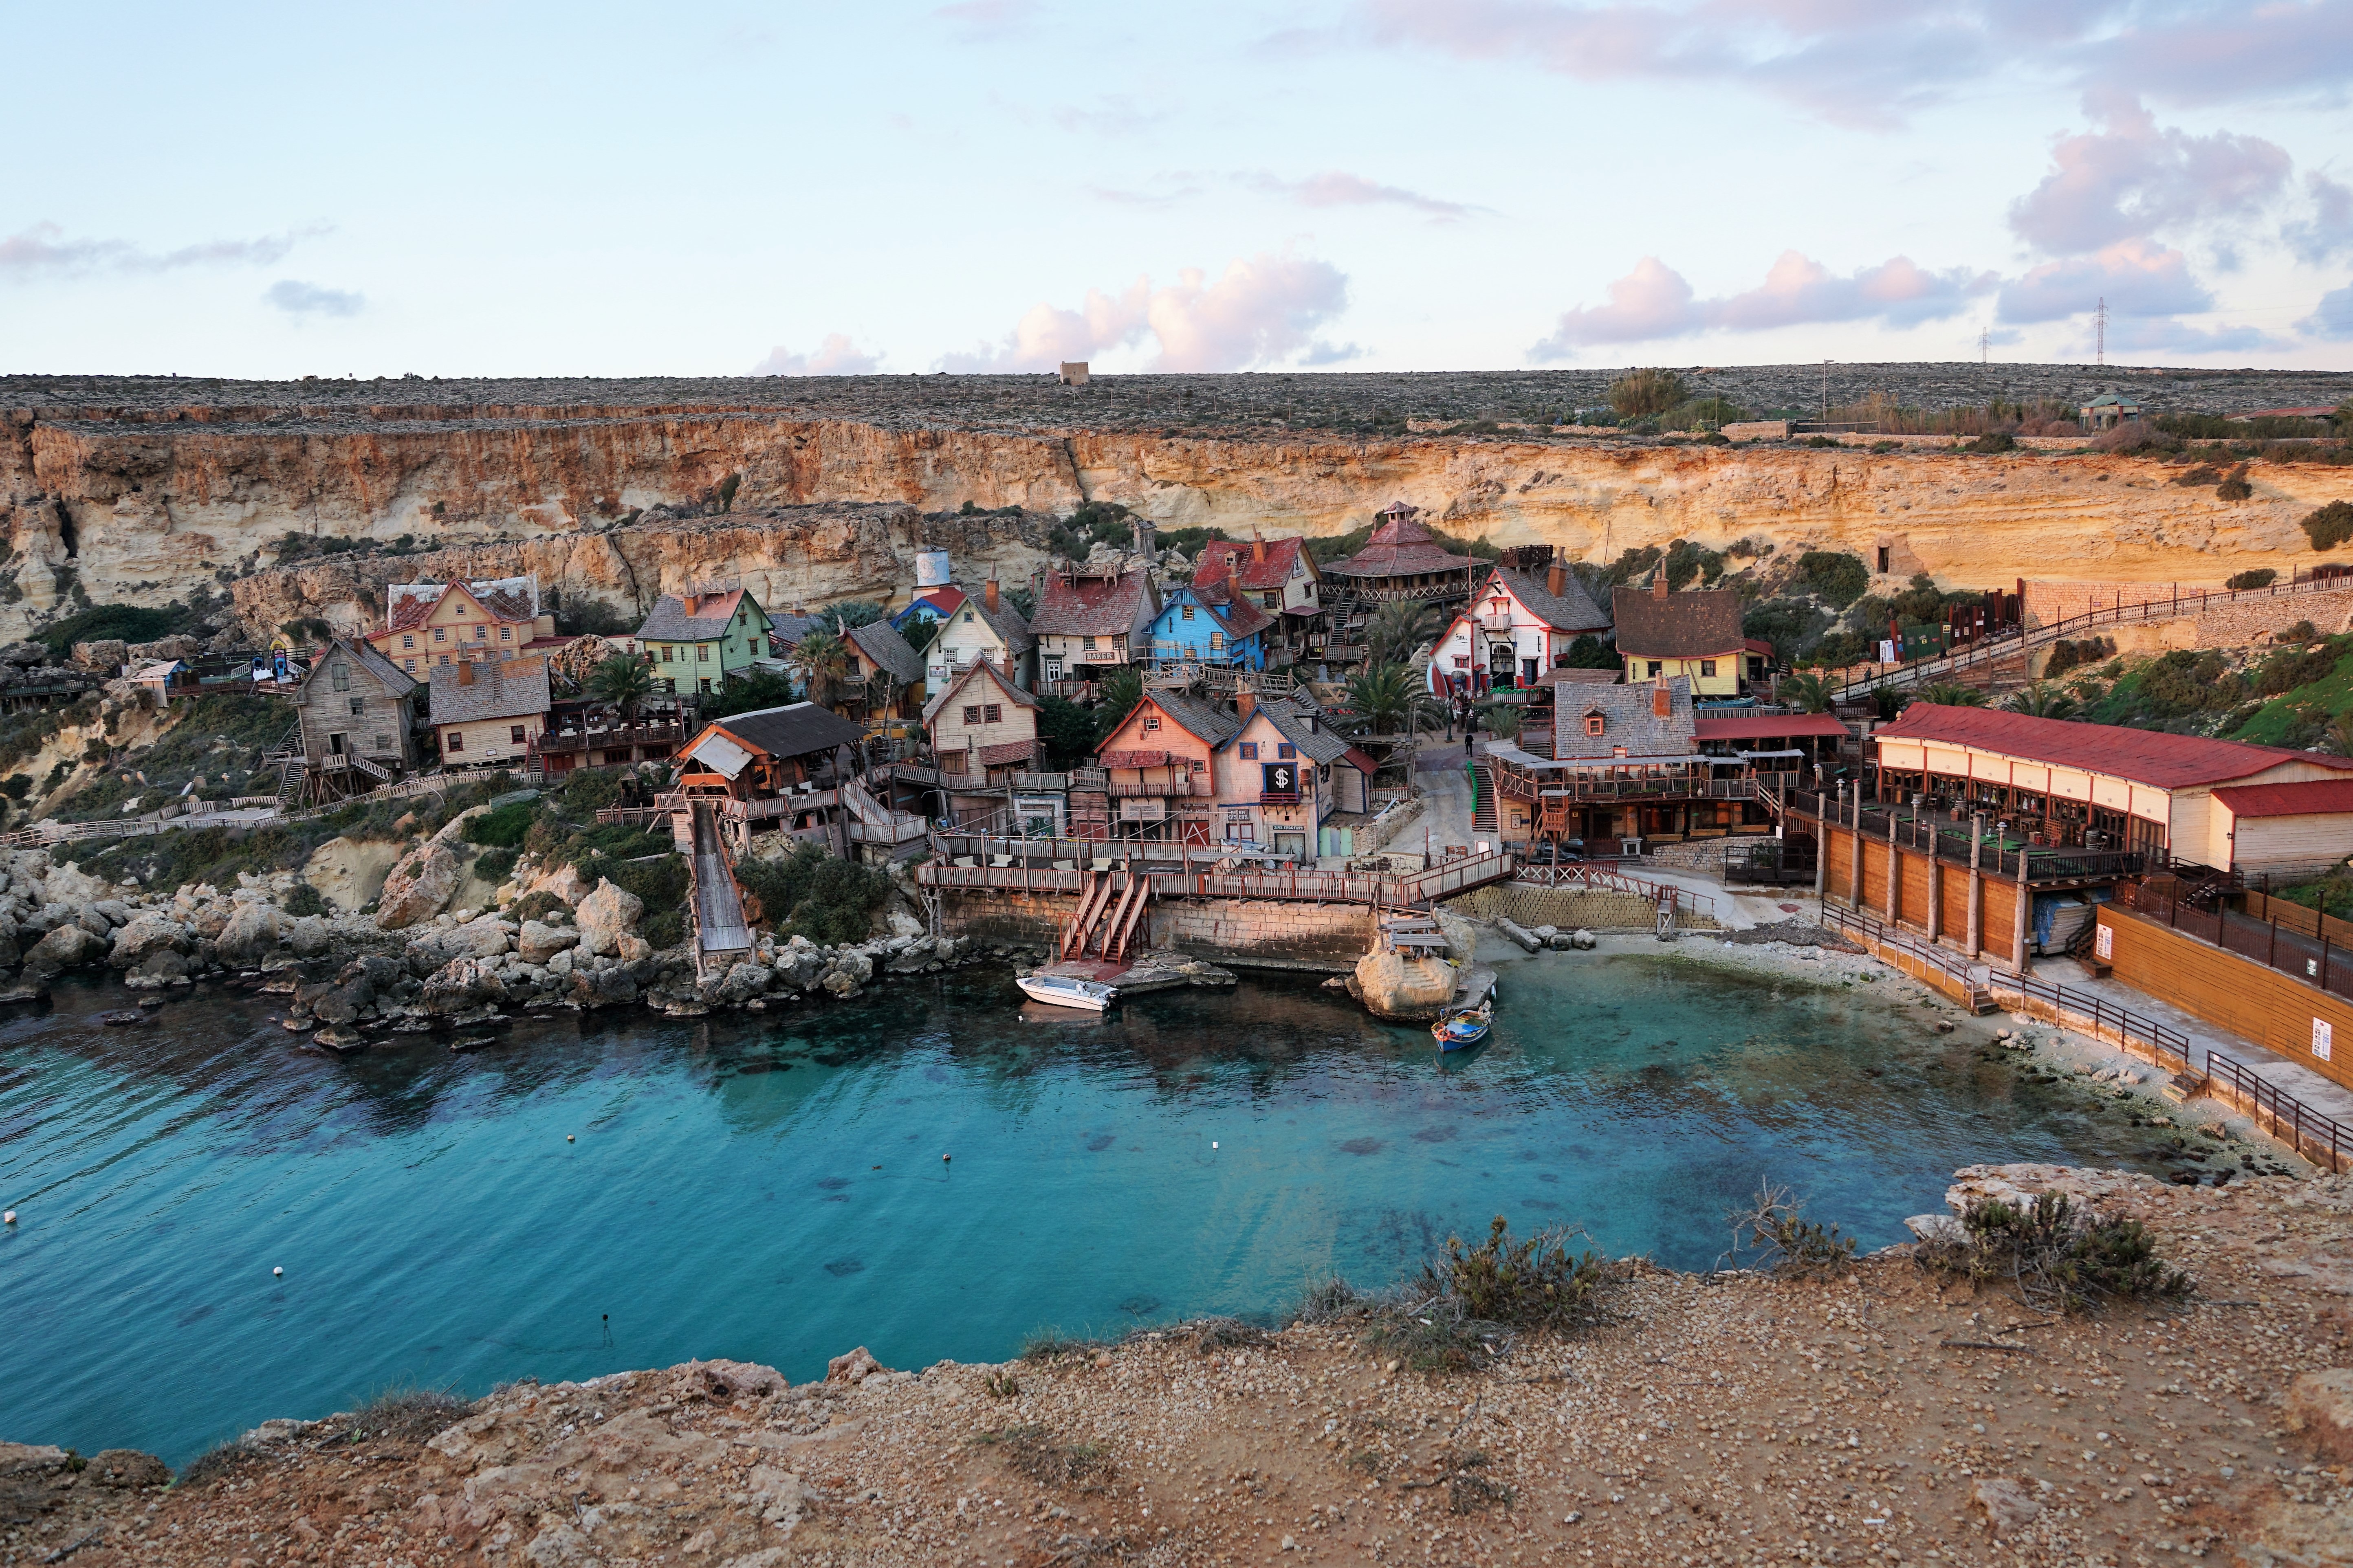
beach, landscape, sea, coast, water, nature, home, rustic, vacation, village, mediterranean, holiday, bay, blue, buildings, ramshackle, wooden, theater, malta, waters, booked, aerial photography, game of thrones, popeye village, sweethaven village, anchor bay